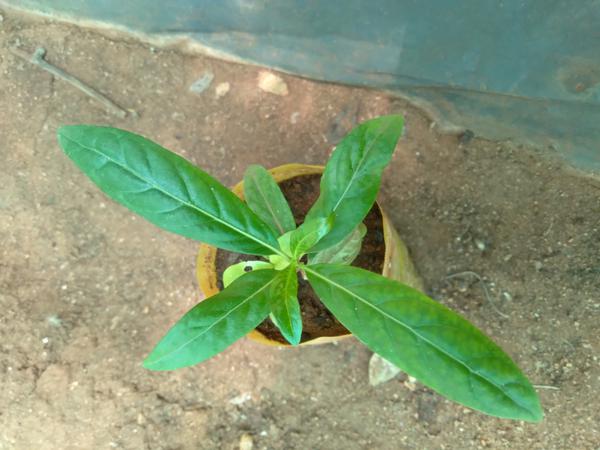
Plant: Nooni